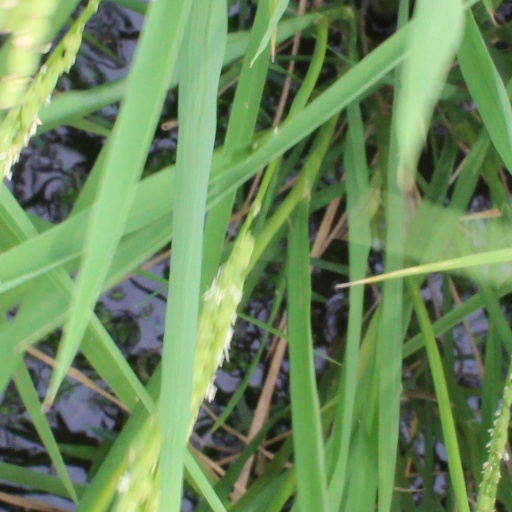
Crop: rice